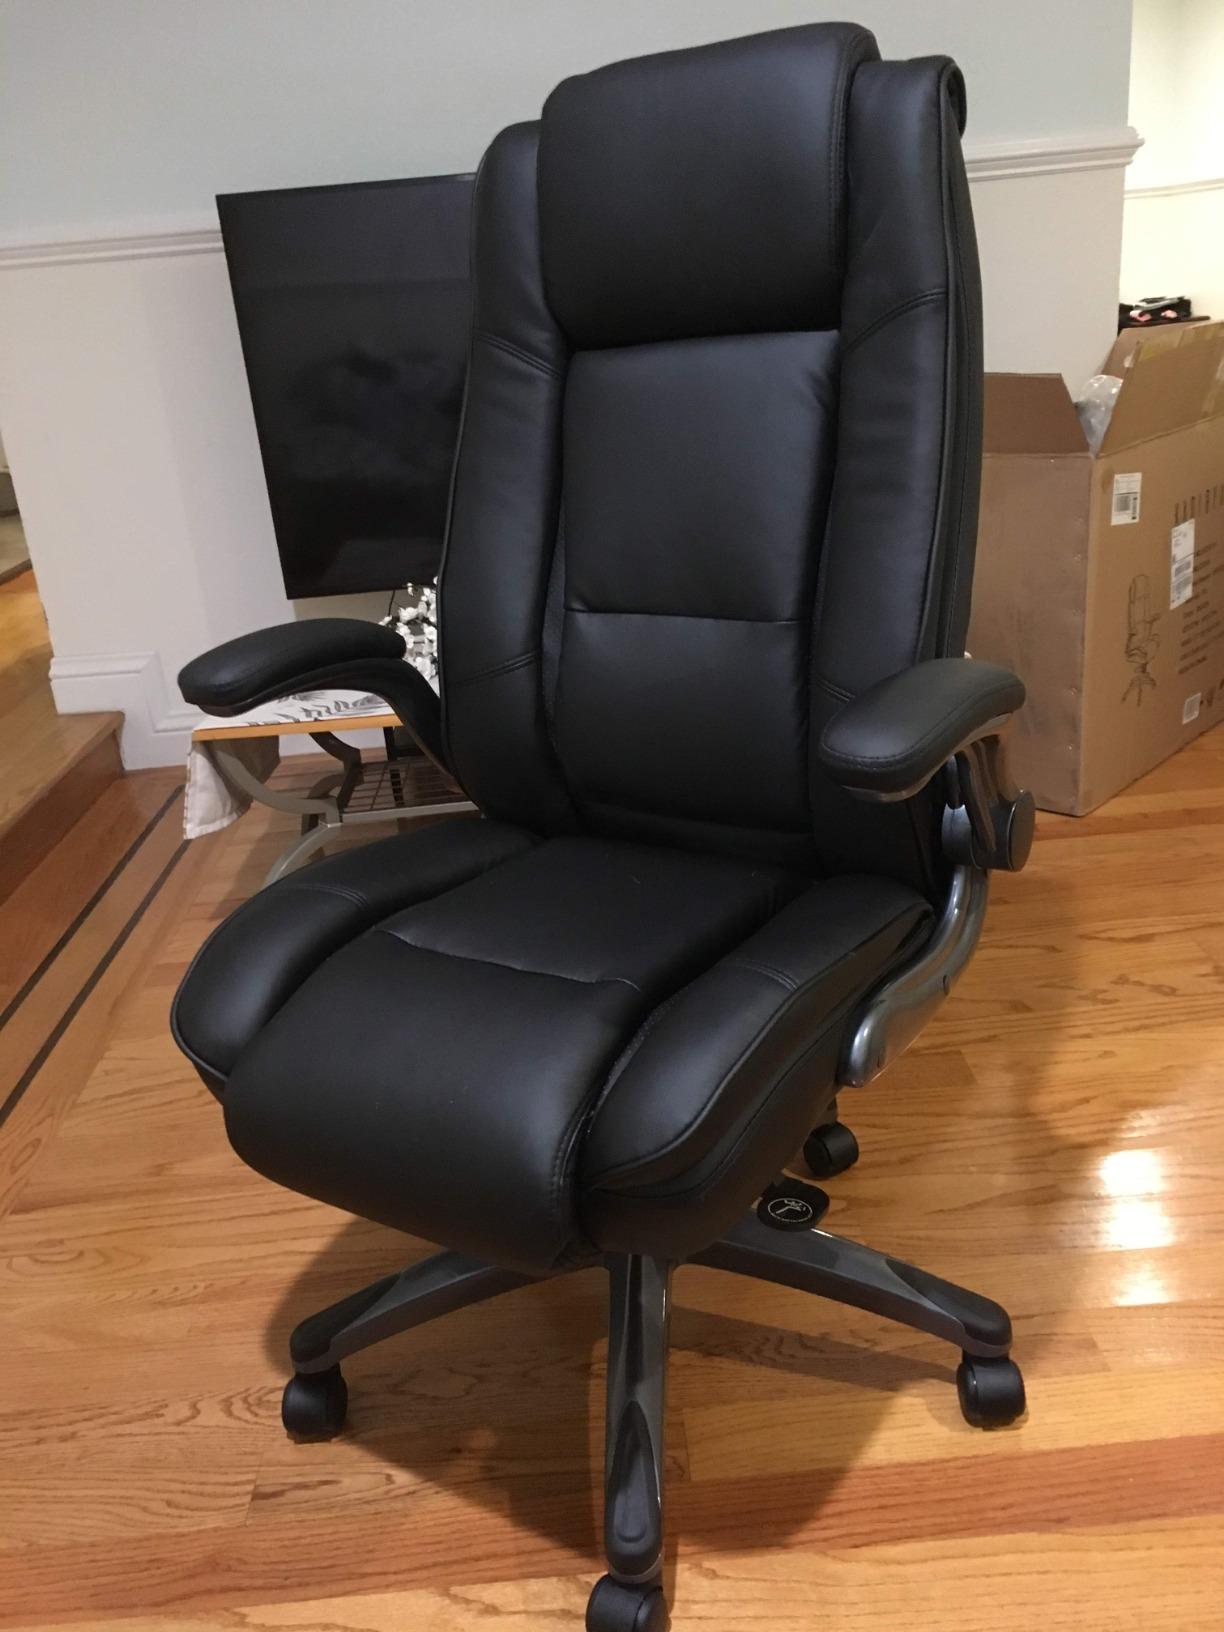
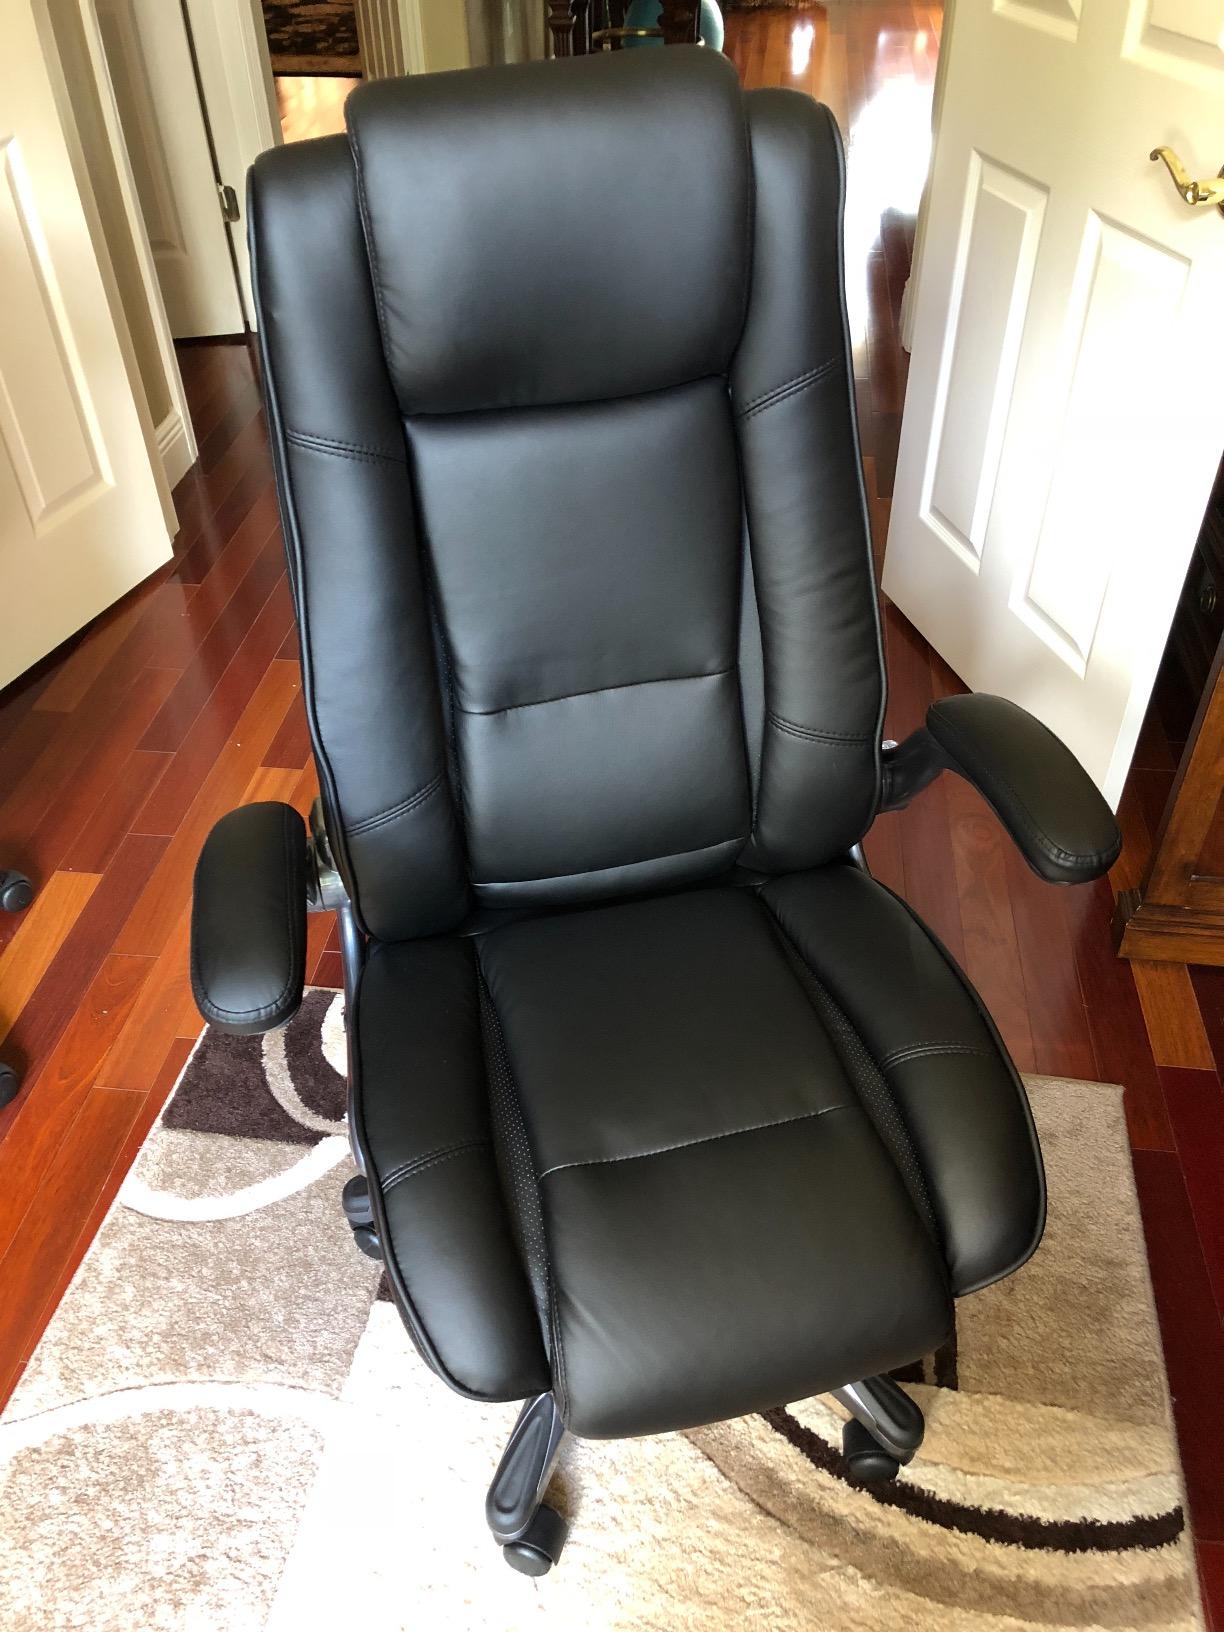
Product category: items_chair
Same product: yes